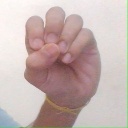
अक्षर: उ